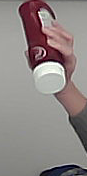
Product: heinz_ketchup